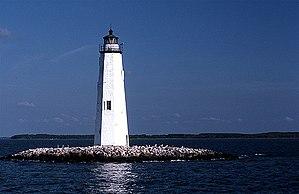
La liste des phares en Virginie dresse la liste des phares de l'État américain de la Virginie répertoriés par la United States Coast Guard. Située juste au nord de la Caroline du Nord, la côte atlantique de la Virginie est une chaîne d'îles-barrières de sable qui possédait quelques hauts phares.